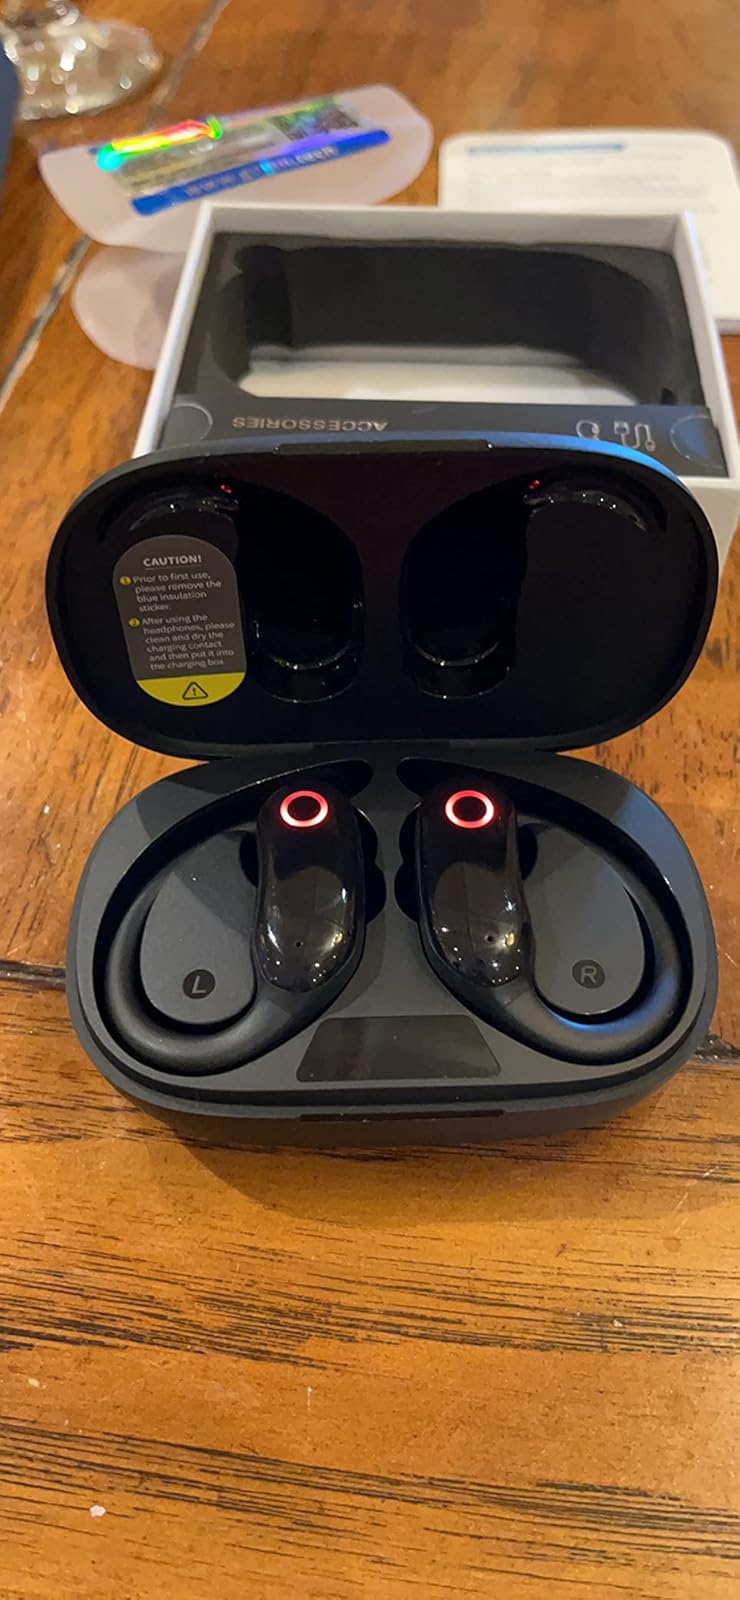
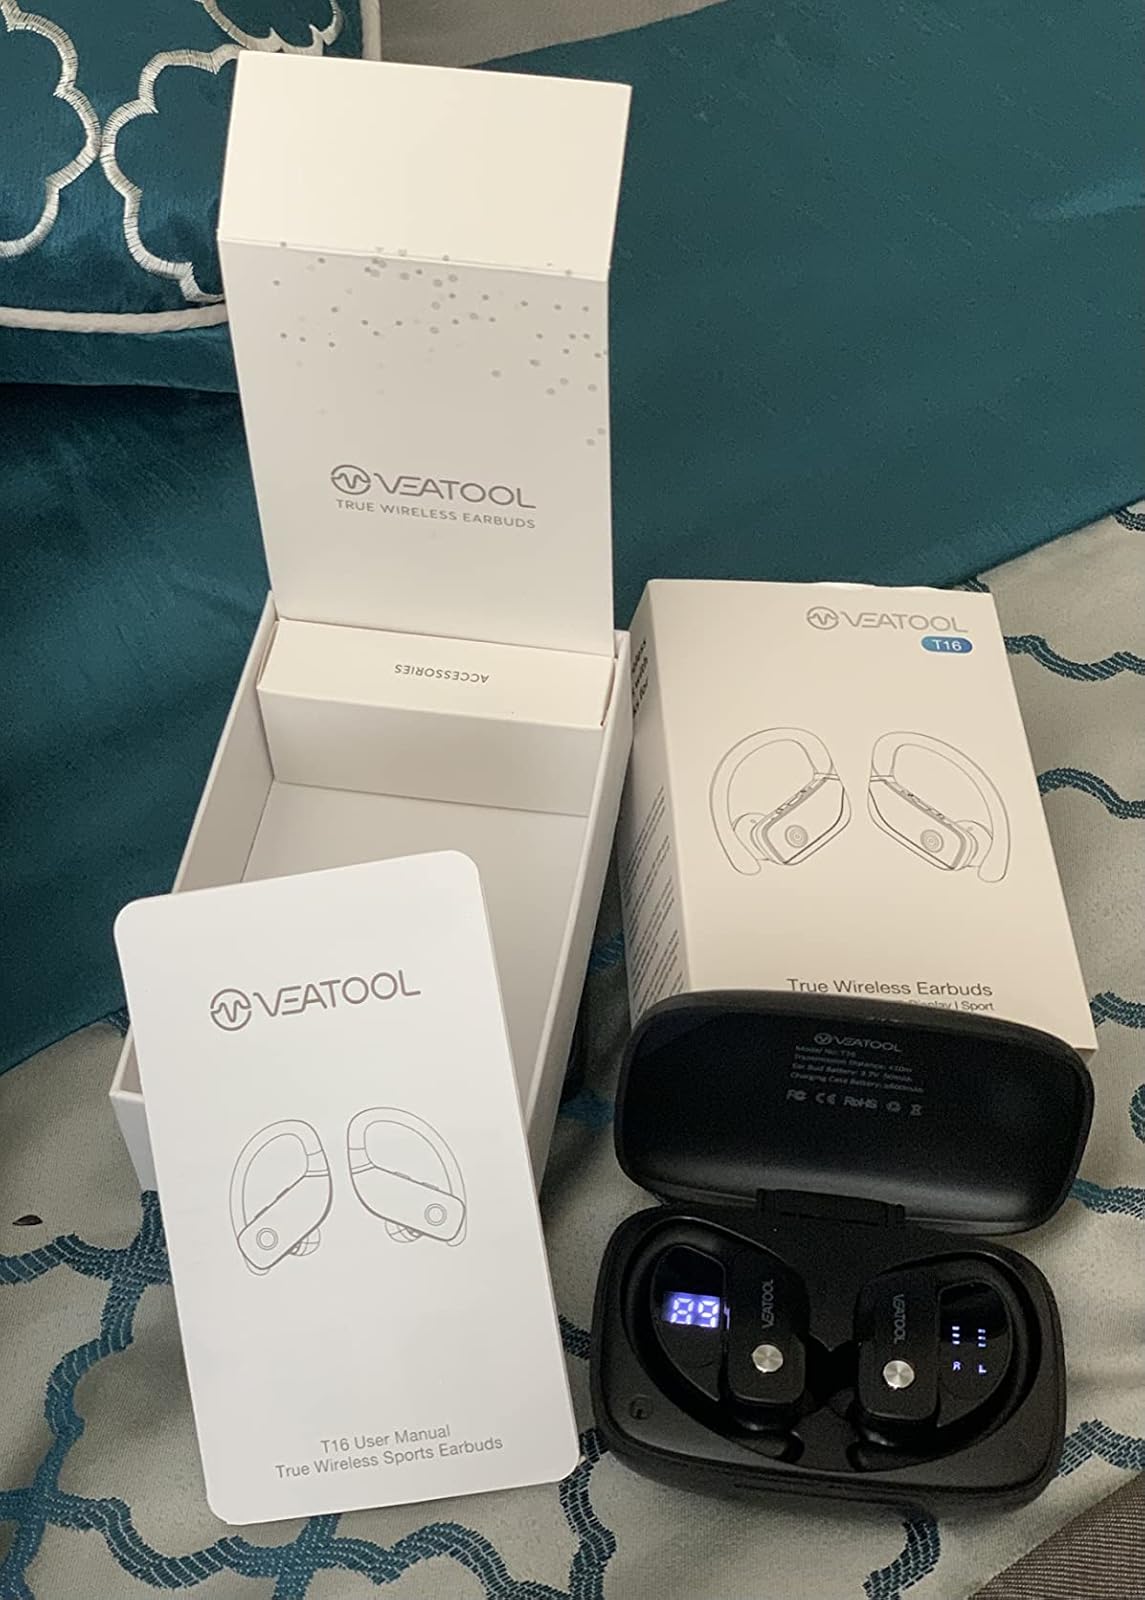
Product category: earbuds
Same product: no